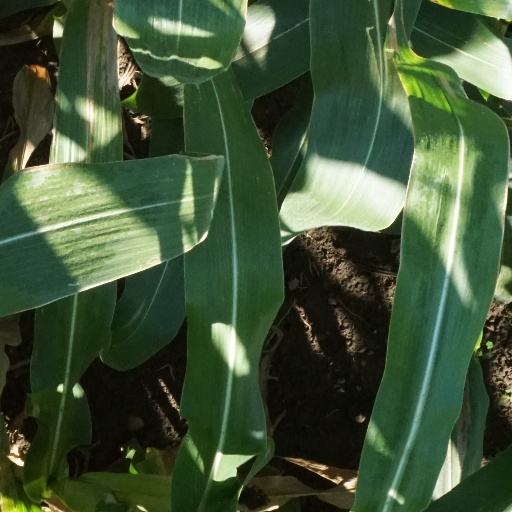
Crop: maize; corn